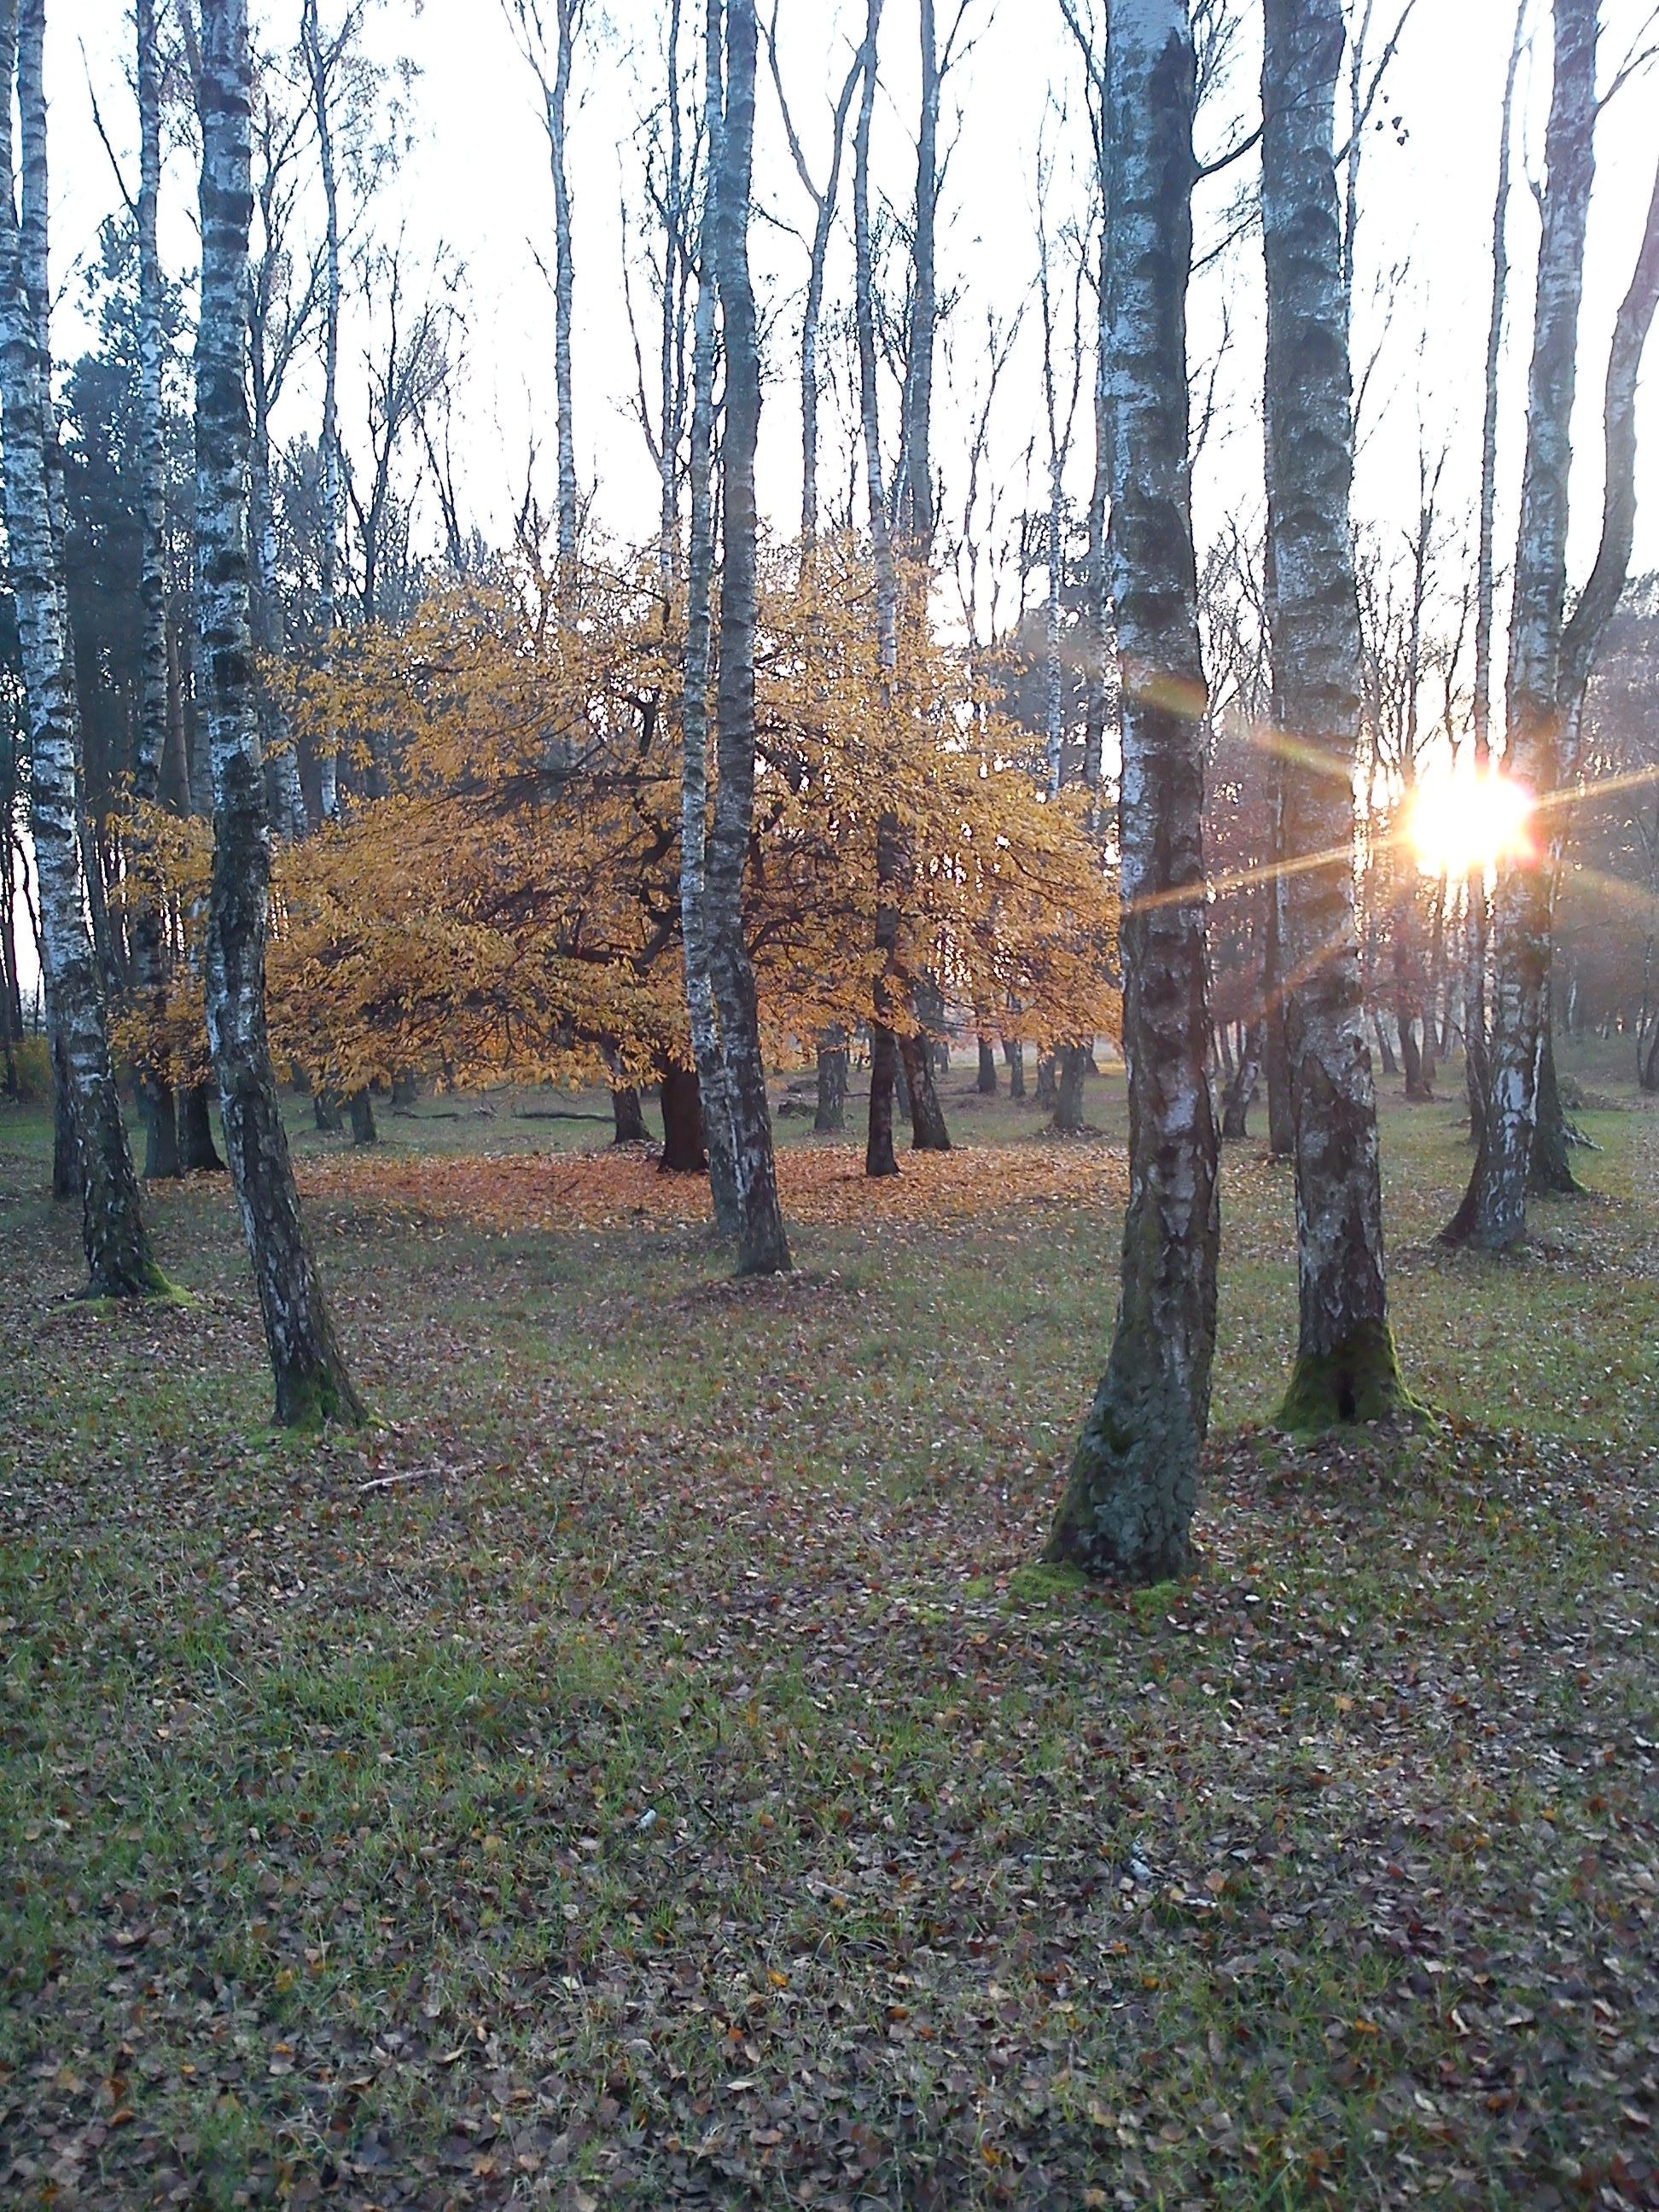
tree, nature, forest, wilderness, light, trail, twilight, birch, autumn, park, season, spruce, wetland, woodland, habitat, the sun, ecosystem, biome, natural environment, woody plant, temperate coniferous forest